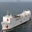
Label: ship